Snow (beer)

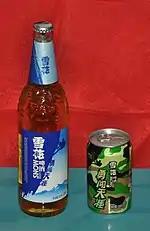
Snow beer in a bottle and a can

Snow is a brand of lager beer from Shenyang, China. Popularly it is called Snowflake. It is brewed by CR Snow, that (until October 2016) was a joint venture between SABMiller and China Resources Enterprises. When Snow was first released in 1993 it was produced by three breweries. As of 2014, CRSB was the largest brewing company in China with over 90 breweries across the country, brewing more than 10 gigalitres of Snow every year.